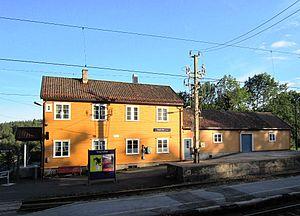
La gare de Vegårshei est une gare ferroviaire norvégienne de la ligne du Sørland. Elle est située sur le territoire de la commune de Vegårshei du Comté d'Aust-Agder dans la région Sørlandet.